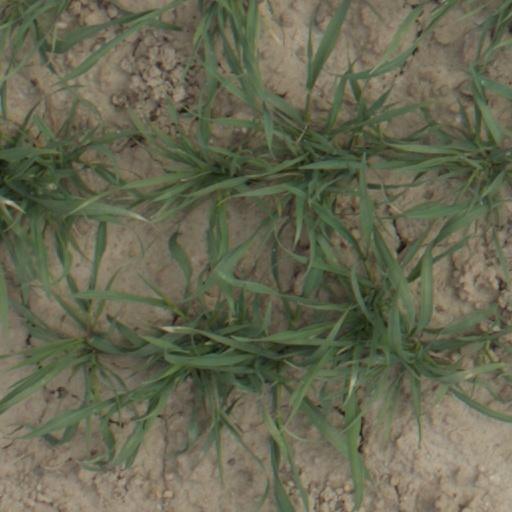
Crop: wheat